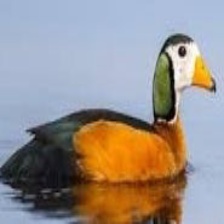
Species: AFRICAN PYGMY GOOSE
Scientific name: NETTAPUS AURITUS
ImageNet parent category: goose